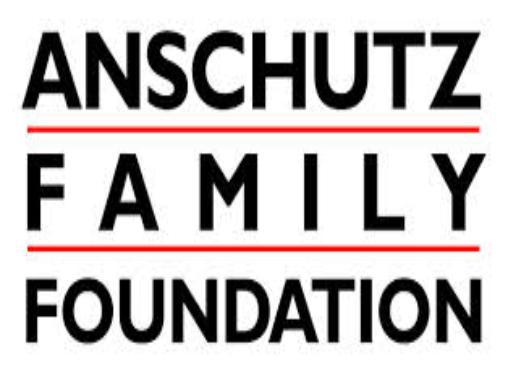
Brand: anschutz
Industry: Others